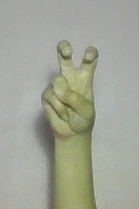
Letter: toot